John Huston Finley

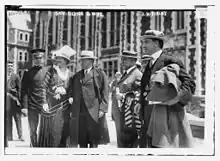
Governor Glynn and his wife, with Finley at City College of New York in 1913

John Huston Finley (October 19, 1863 – March 7, 1940) was Professor of Polities at Princeton University from 1900 to 1903, and President of the City College of New York from 1903 until 1913, when he was appointed President of the University of the State of New York and Commissioner of Education of the State of New York. A promenade along the western bank of the East River between 63rd Street and 125th Street in Manhattan was named the John Finley Walk in 1940 because he had often walked the perimeter of Manhattan.